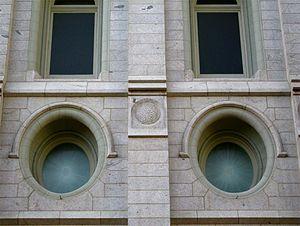
Le temple de Salt Lake est le bâtiment central de Temple Square à Salt Lake City, dans l'Utah. Il est le plus grand et le plus connu des temples de l’Église de Jésus-Christ des saints des derniers jours. Il est le sixième temple construit par l'église et le quatrième temple en fonction construit depuis l’exode des pionniers mormons de Nauvoo vers la vallée du Grand Lac Salé.